Kamchatka constituency

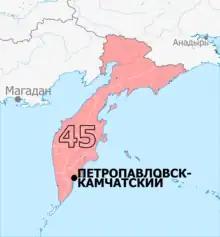
Constituency boundaries since 2016

The Kamchatka constituency (No.45) is a Russian legislative constituency in Kamchatka Krai. The constituency encompasses the entire territory of Kamchatka Krai.